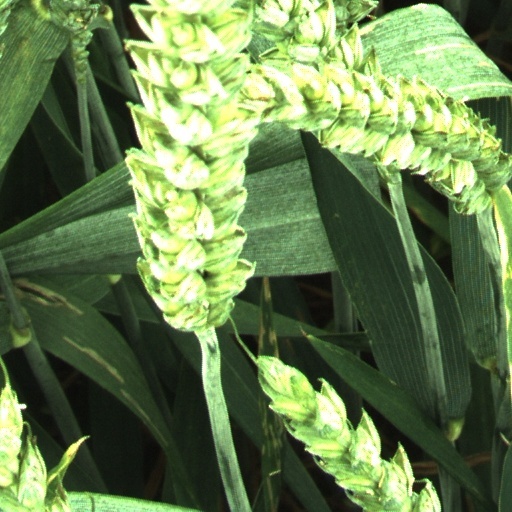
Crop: wheat